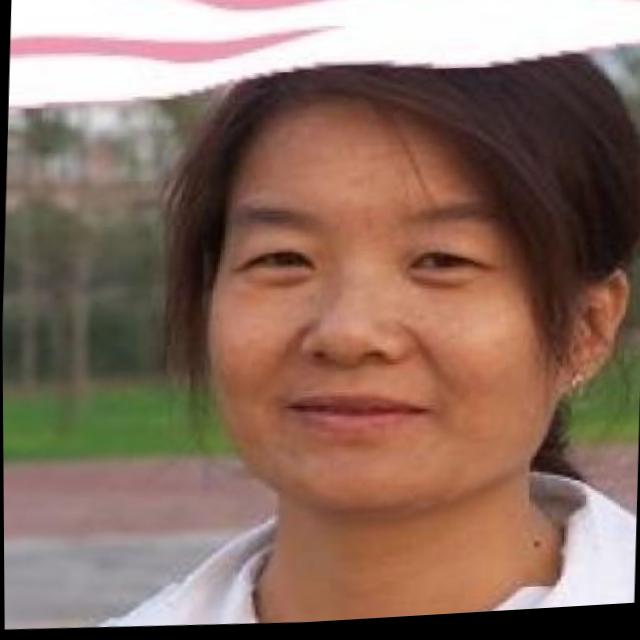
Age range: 45-64